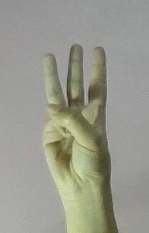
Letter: thaa